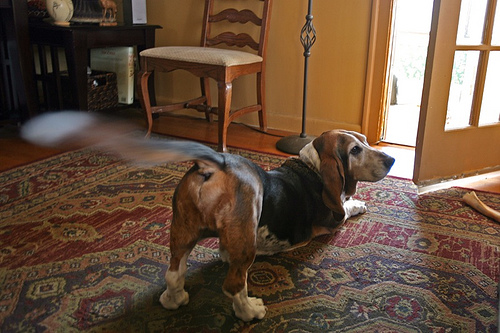
Animal: dog
Breed: basset hound